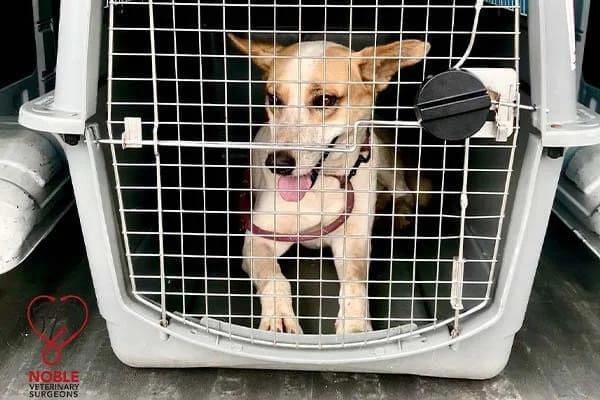
Mbwa ambaye amewekea kila yenye rangi nyekundu shingo, akiwa katika banda linaloamishika lililotengenezwa kwa kutumia wavu.